Expo 2020 (Dubai Metro)

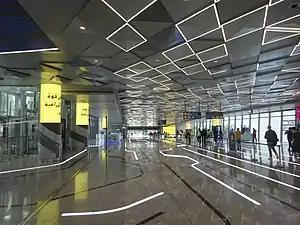
Inside the Expo 2020 metro station

Expo 2020 is a rapid transit station on the Route 2020 branch of the Red Line of the Dubai Metro in Dubai, United Arab Emirates.